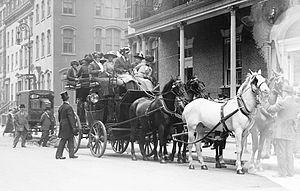
Le Colony Club est un club social réservés aux femmes de la bonne société, situé à New York. Fondé en 1903 par Florence Jaffray Harriman, épouse de J. Borden Harriman, il s'agit historiquement du plus ancien club féminin de la ville fondé par et pour les femmes. De nos jours, les hommes sont admis, mais uniquement en tant qu'invités.